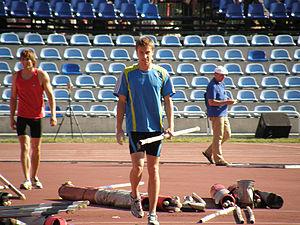
Łukasz Michalski est un athlète polonais spécialiste du saut à la perche.